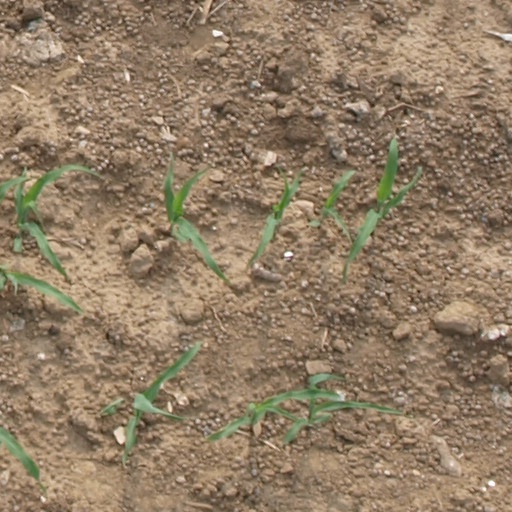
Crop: maize; corn